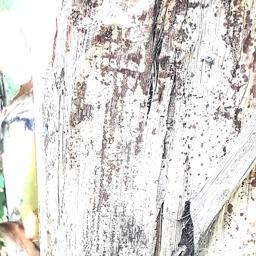
Label: PSEUDOSTEM WEEVIL